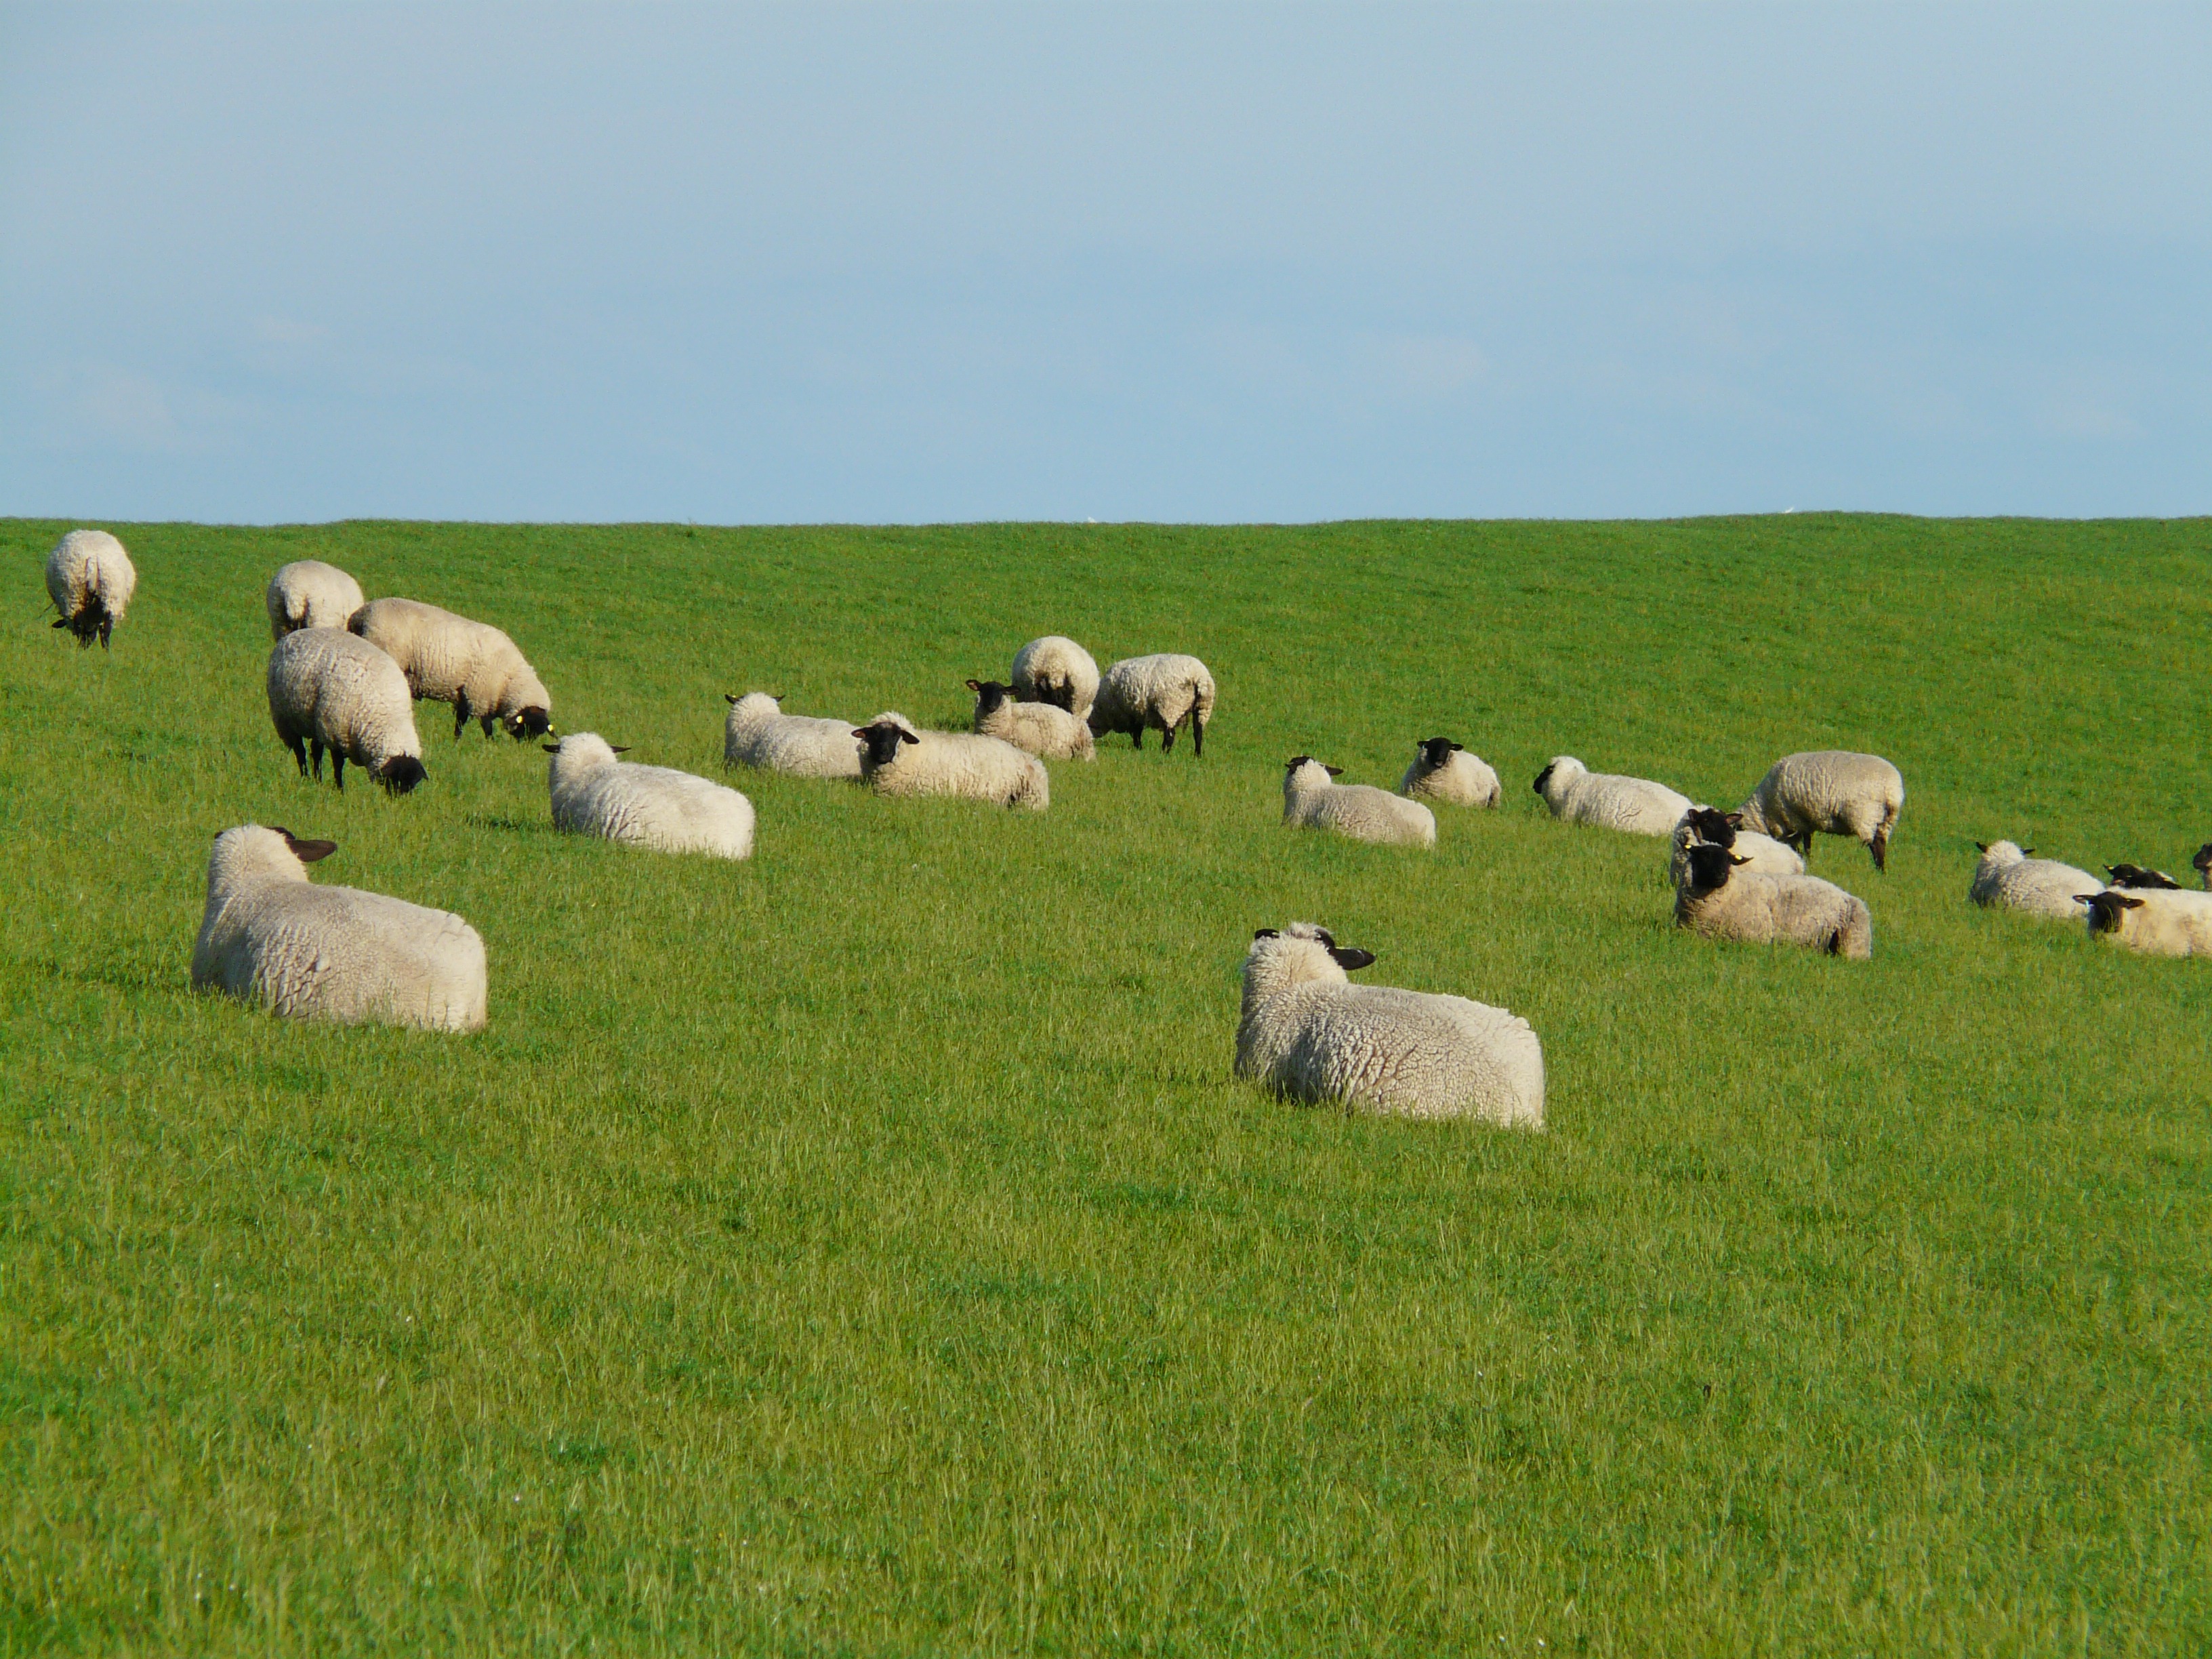
landscape, grass, group, field, farm, meadow, prairie, herd, pasture, grazing, sheep, fresh, mammal, rest, agriculture, wool, fauna, plain, graze, flock of sheep, relaxation, grassland, sheeps, habitat, idyll, north sea, ecosystem, steppe, concerns, rural area, chill out, dike, herding, natural environment, rh n sheep